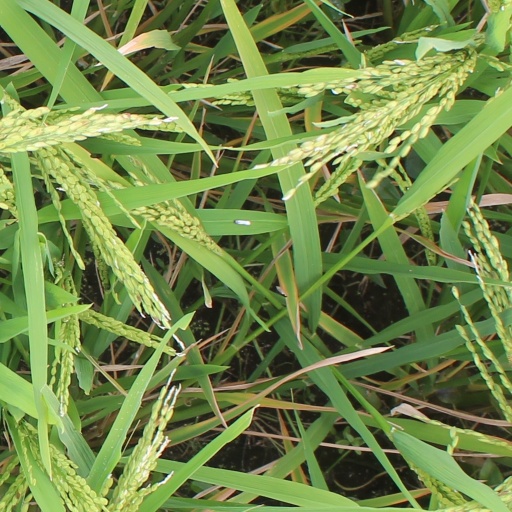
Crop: rice